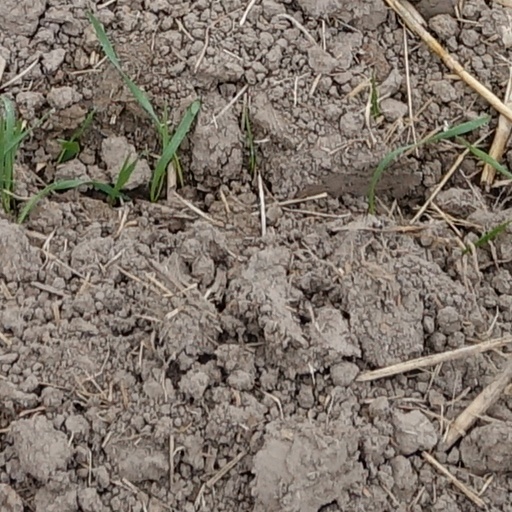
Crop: wheat